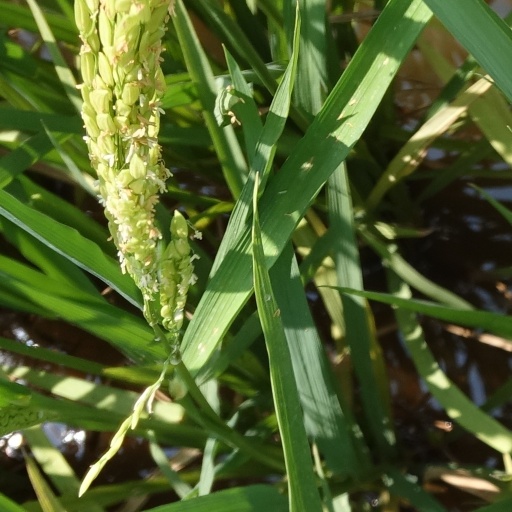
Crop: rice